Nissan Pulsar

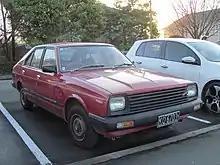
1981-1982 Datsun Pulsar TL 5-door (New Zealand)

Another Pulsar derivative was introduced to Japan, called the , from 1980, and was introduced as a "mini Skyline", and exclusive to "Nissan Prince Shop". The Japanese-market Langley assumed duties of the first generation, Sunny-based coupe called the Nissan Silvia when the second generation Silvia was upgraded to the larger Nissan Violet platform; both the Silvia and the Langley remained exclusive to "Nissan Prince Store" locations. The Langley was given its name from Samuel Pierpont Langley the inventor of the bolometer, a device used to measure electromagnetic radiation from the Sun, and was well regarded for his work in solar physics. Because of its sporting intentions, the Langley was equipped with an independent suspension at all four wheels, using MacPherson struts in the front, and a trailing arm coil suspension for the rear. The engine choices consisted of the A14 and E15 series engines with multi-point fuel injection on top level trim packages, but only in a three-door hatchback.